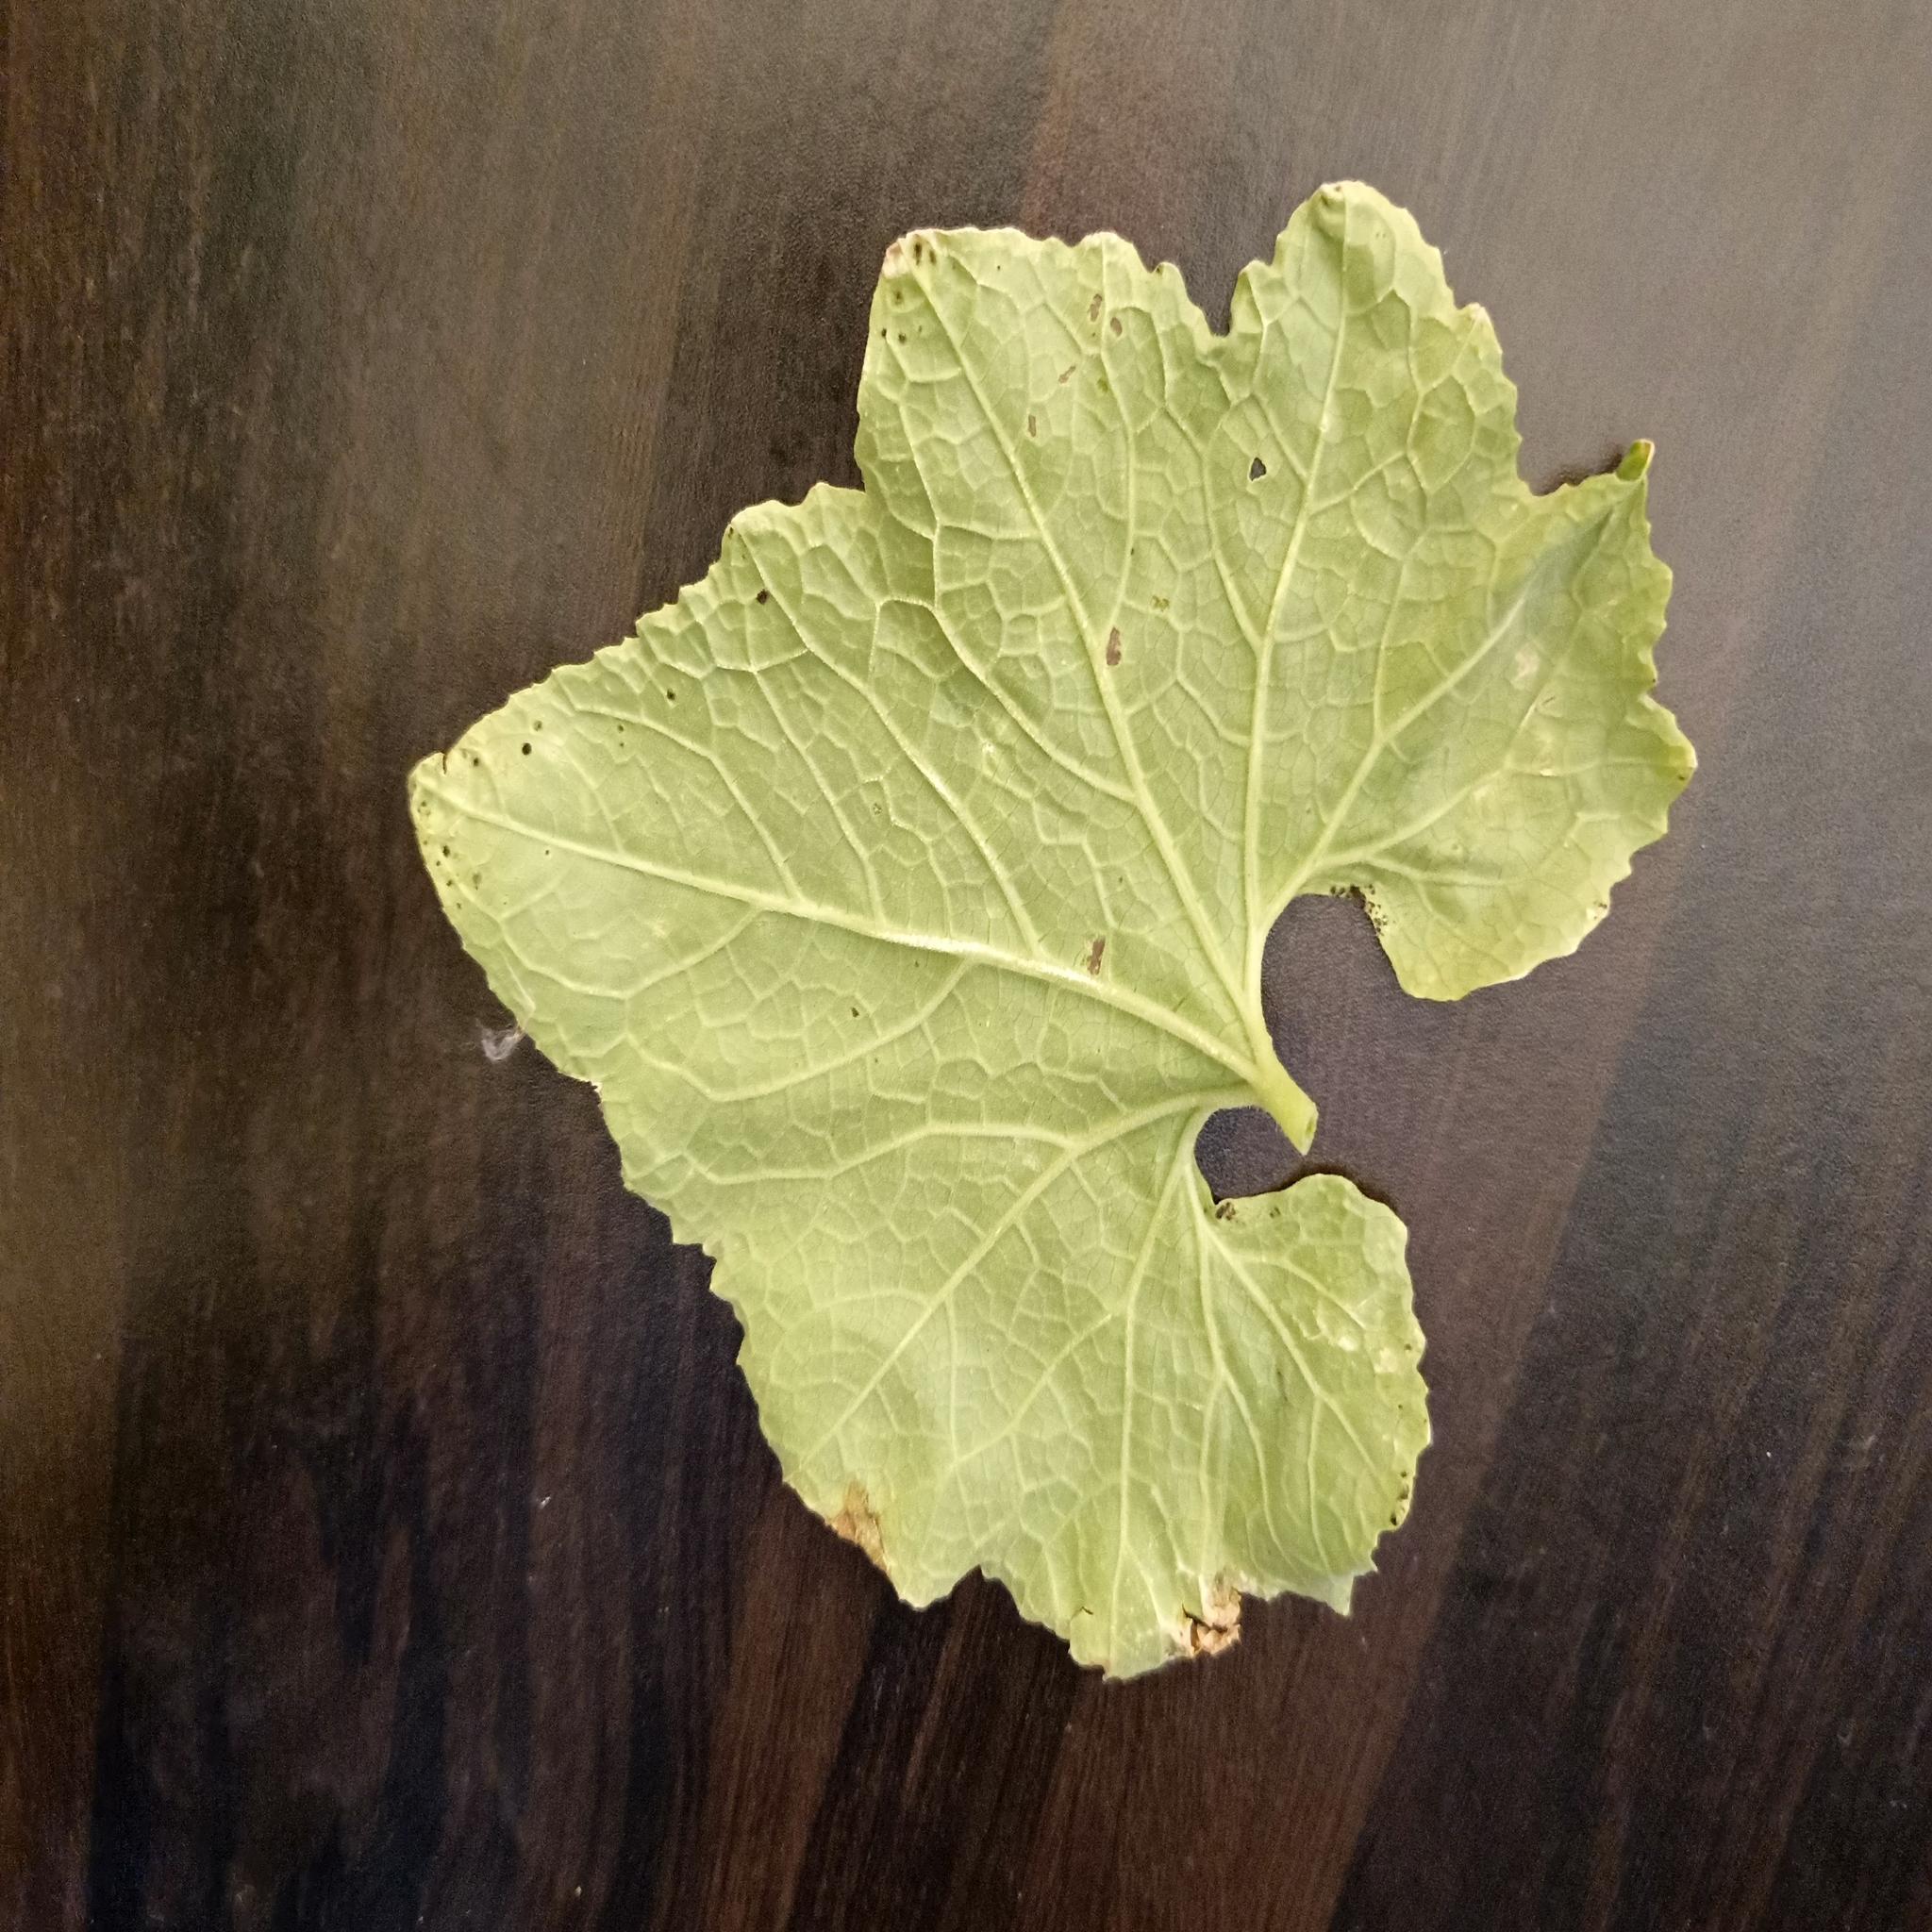
Label: Downy mildew